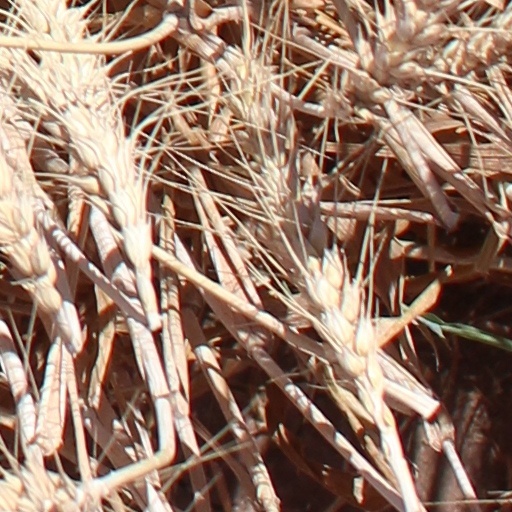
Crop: wheat